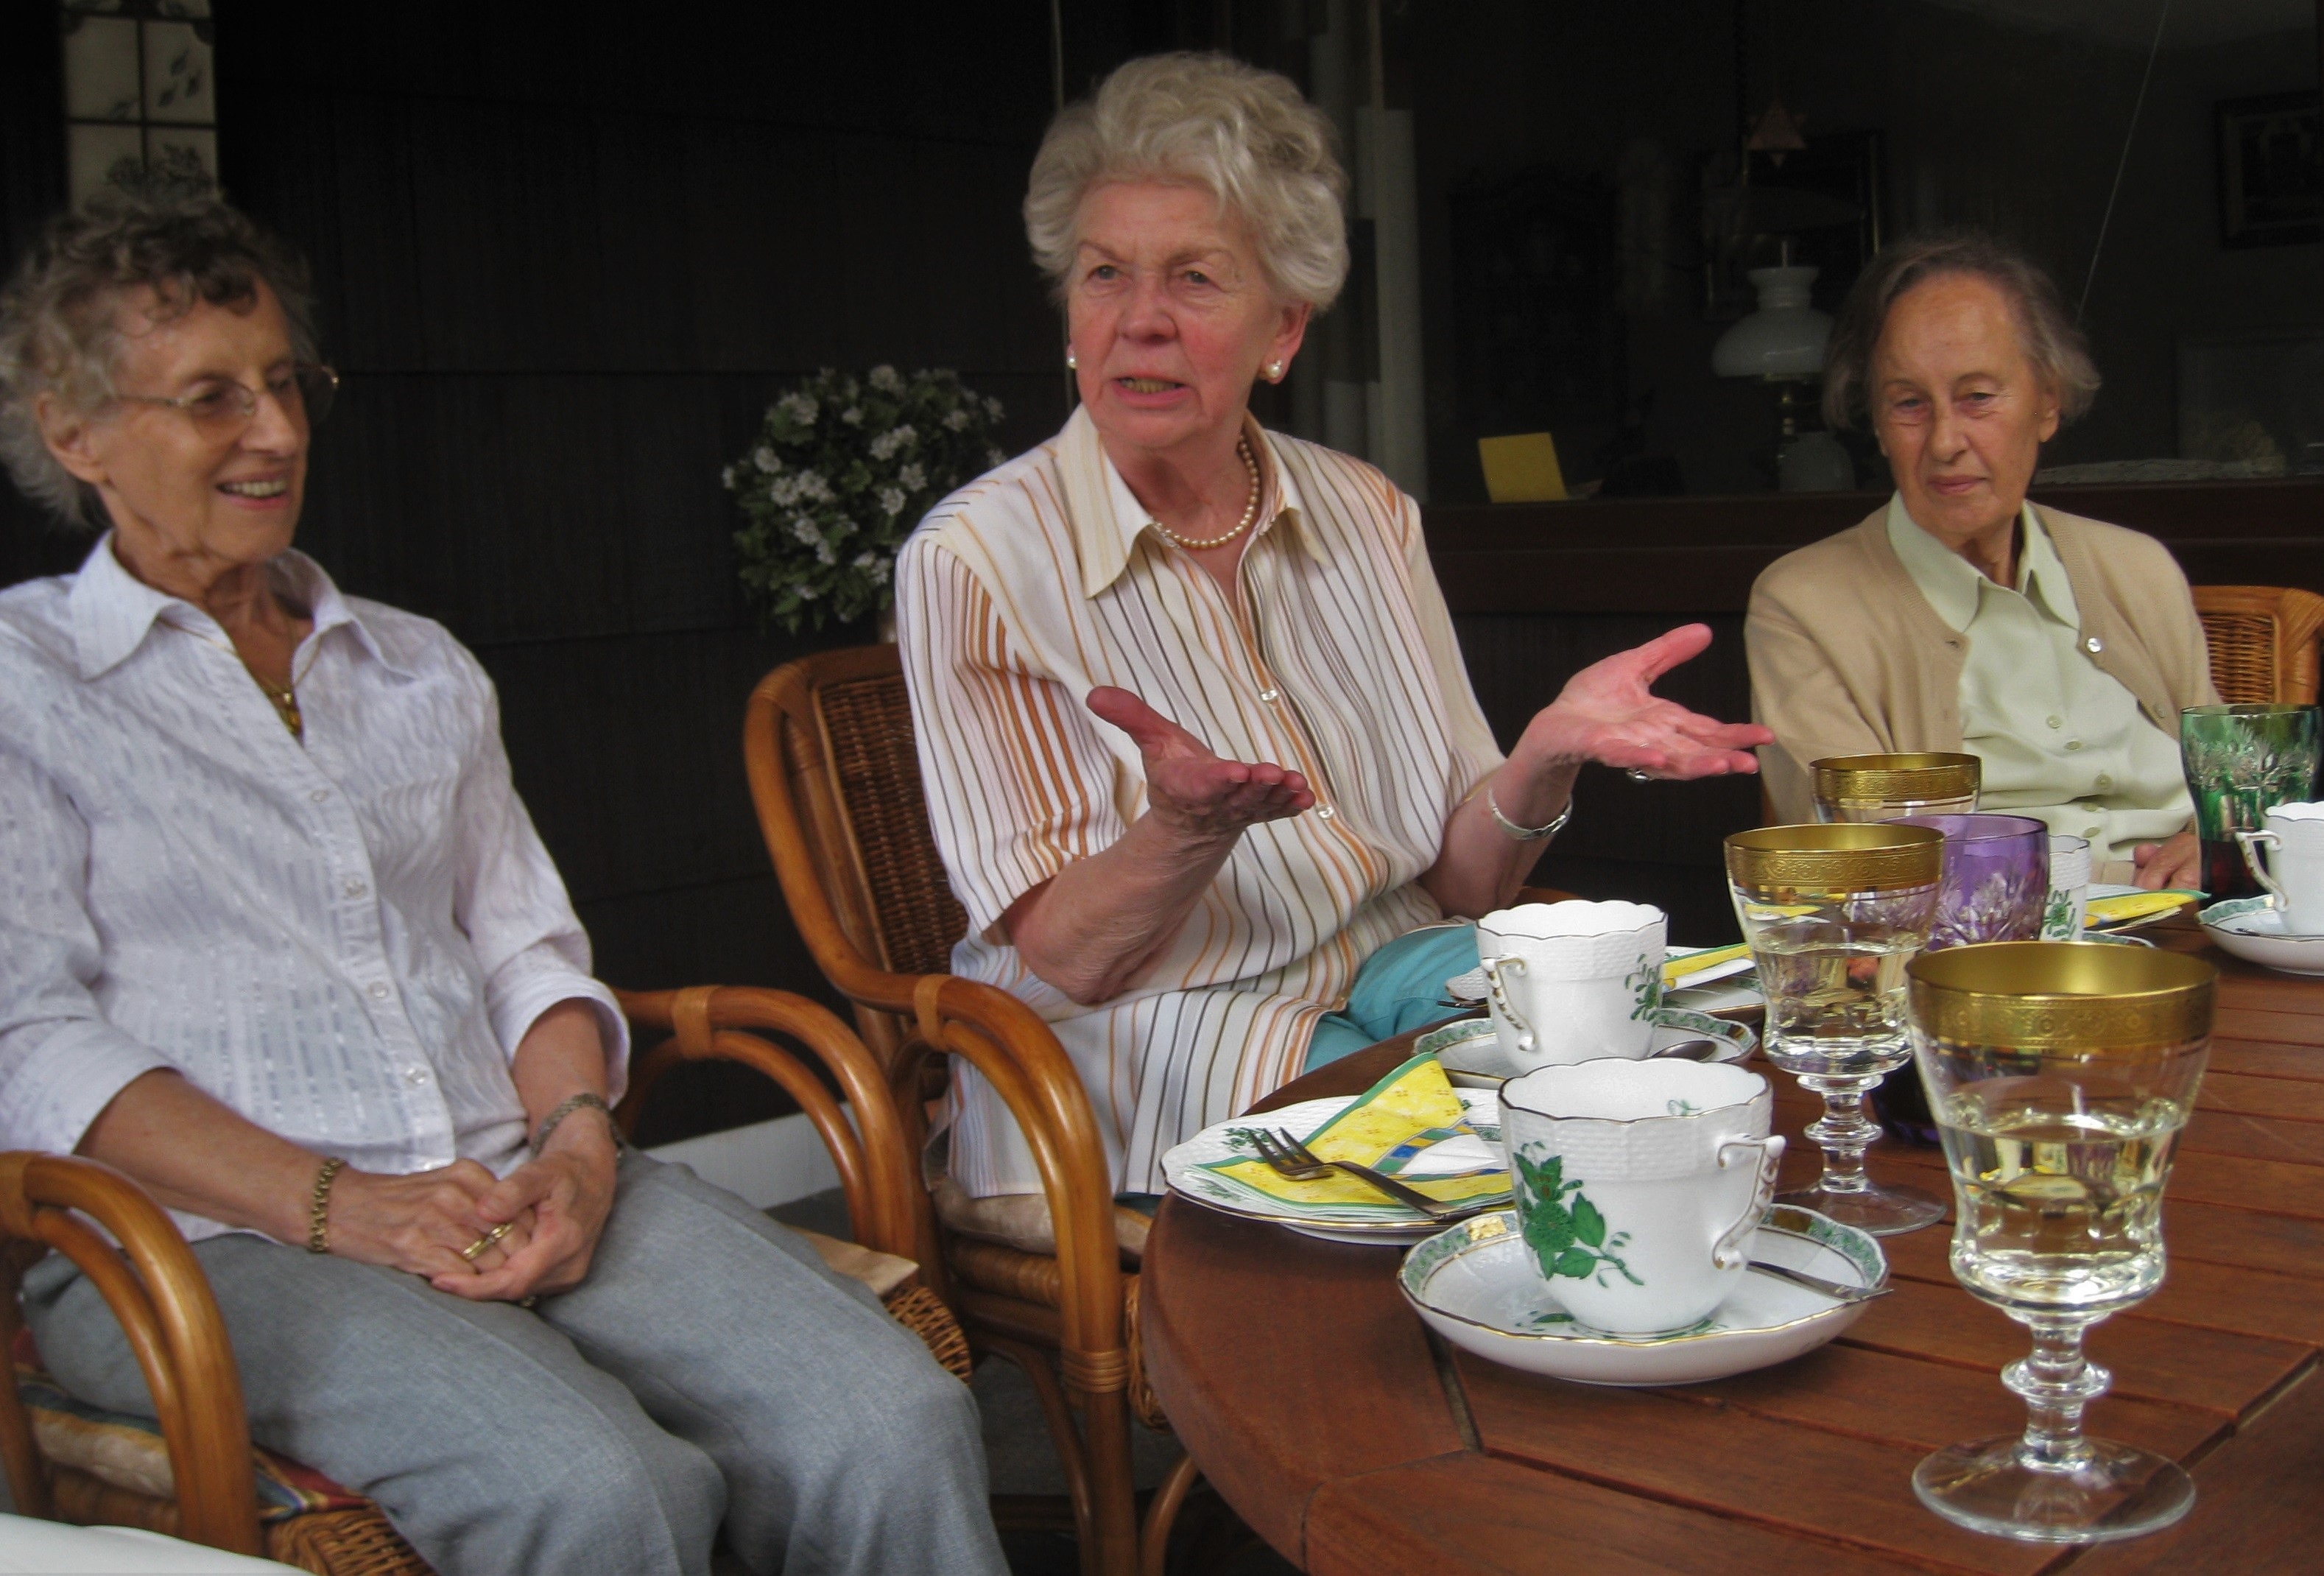
people, socializing, meal, lunch, coffee table, grandma, senior citizen, women, dinner, seniors, sisters, sociable, tea party, birthday party, old people's home, where is the cake, aunts, family apt, elderly women, mchen